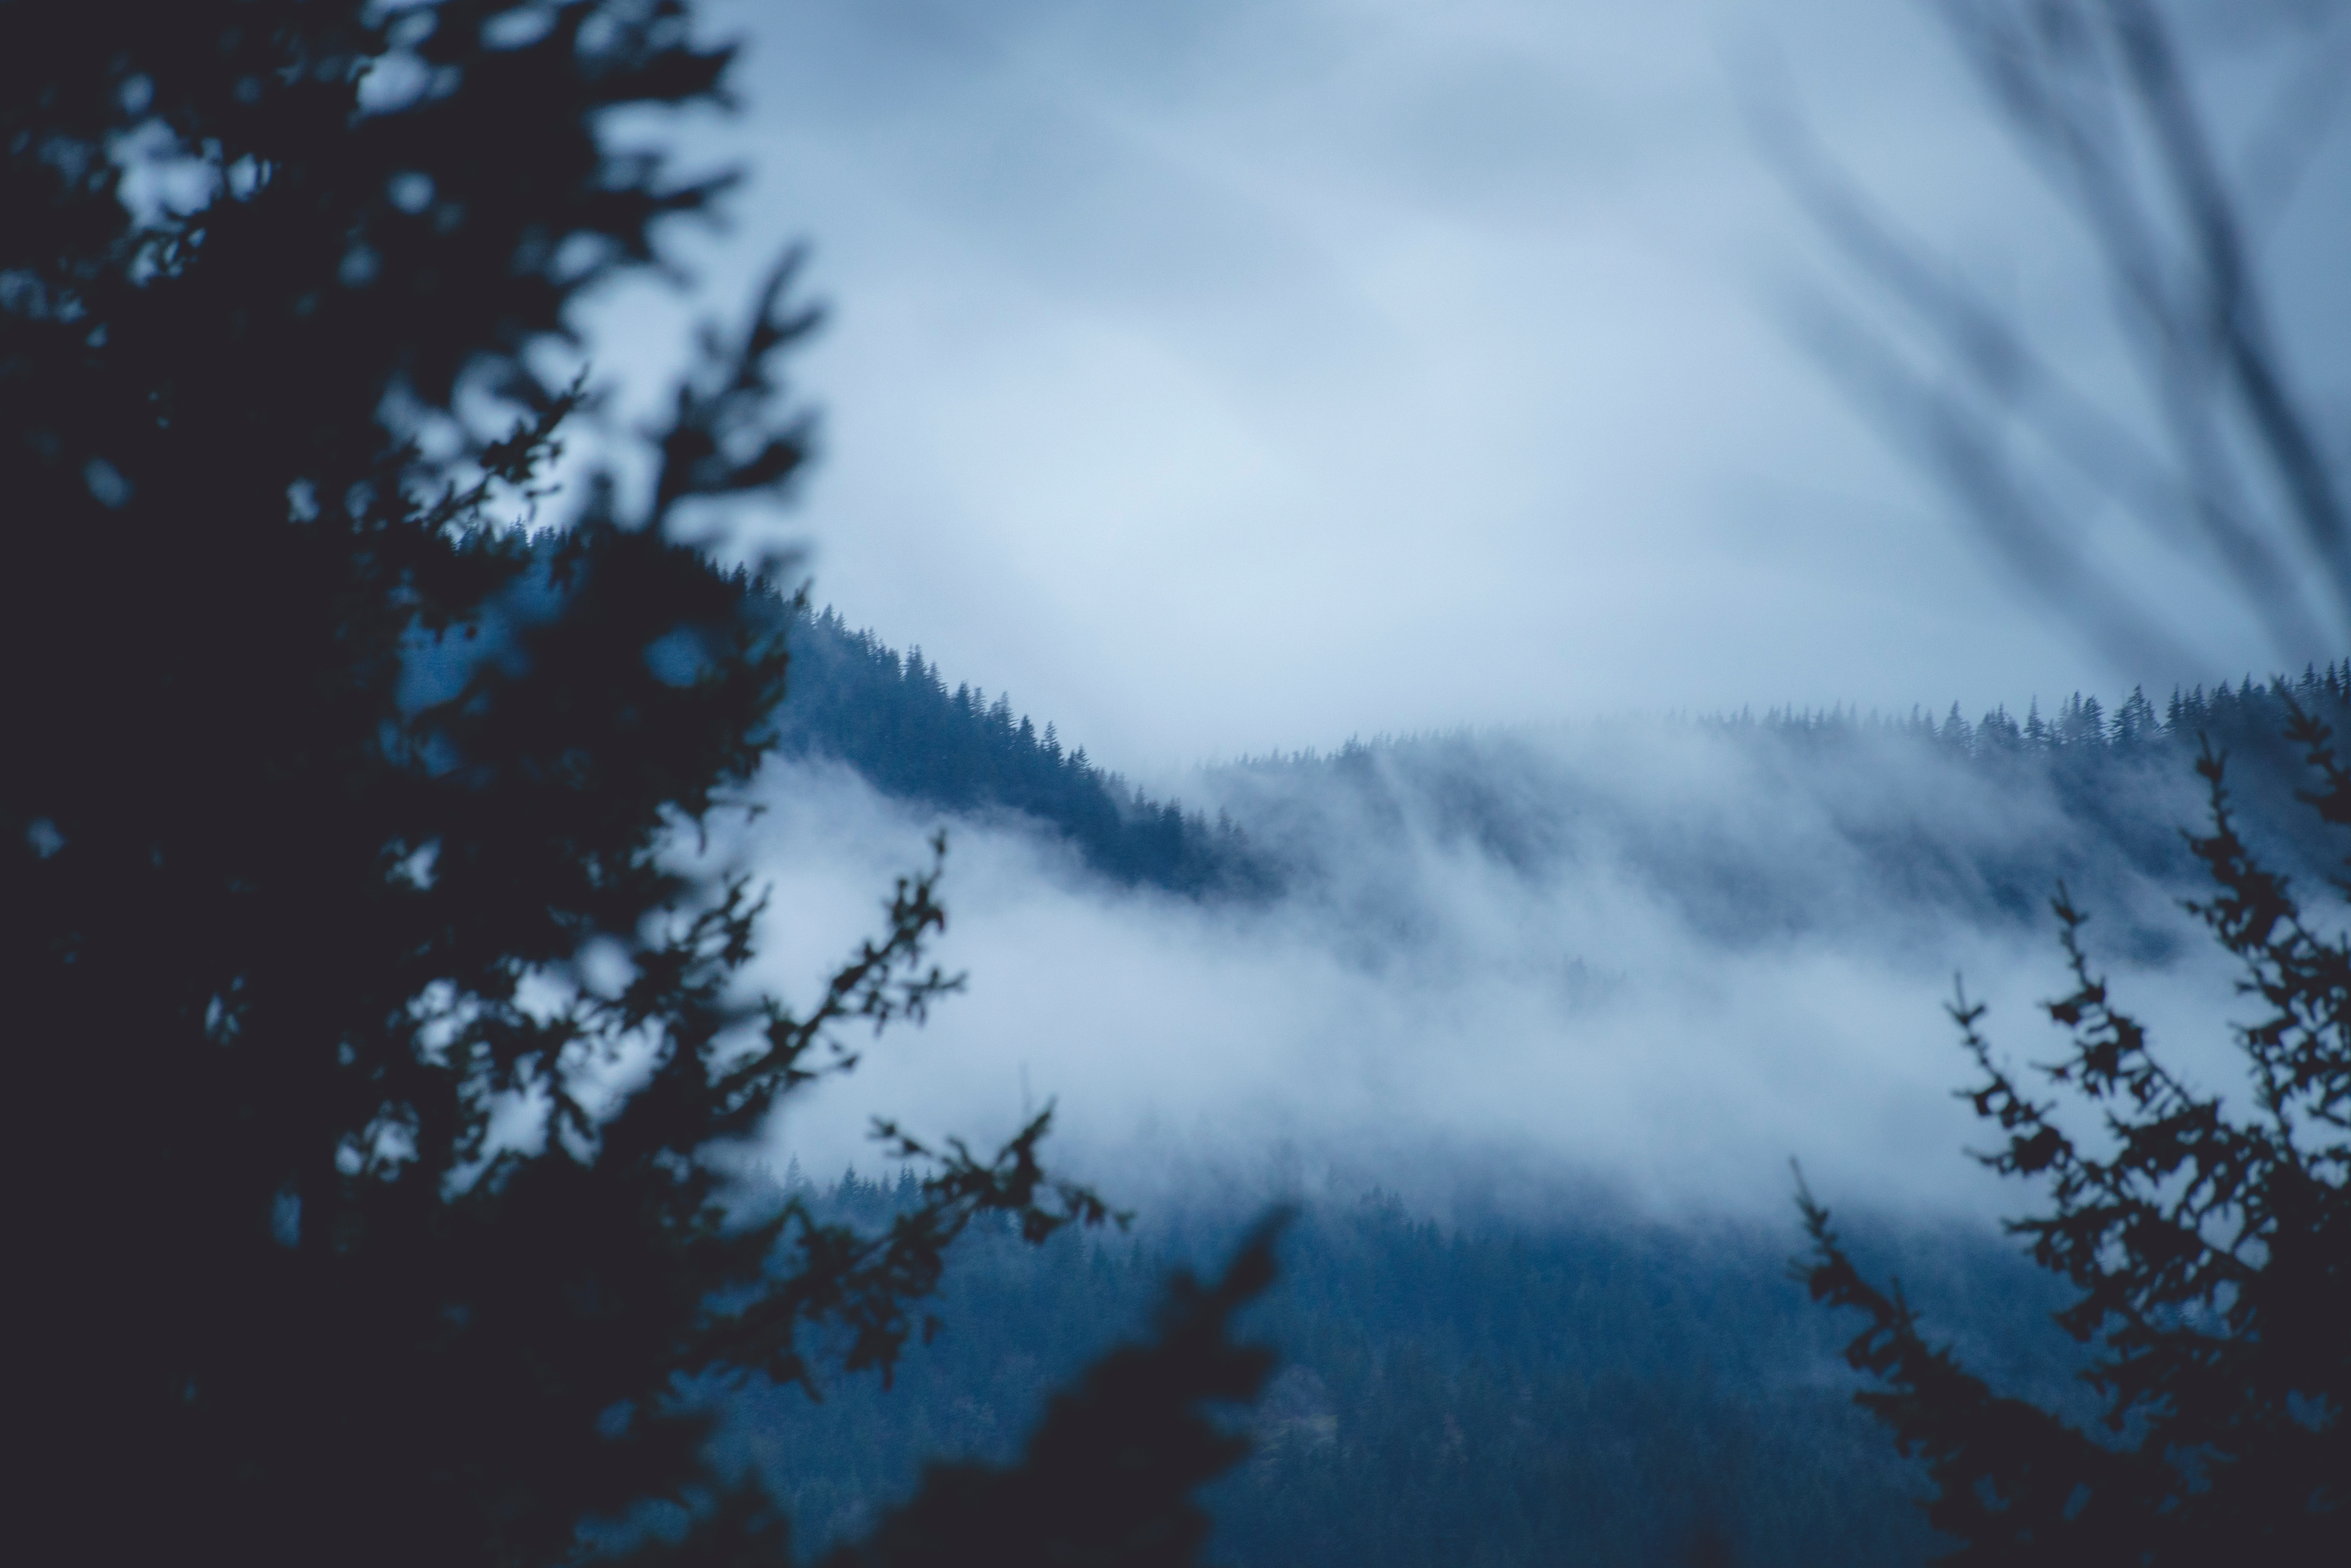
tree, nature, forest, branch, mountain, snow, winter, light, cloud, plant, sky, sunlight, morning, leaf, atmosphere, reflection, blue, atmospheric phenomenon, woody plant